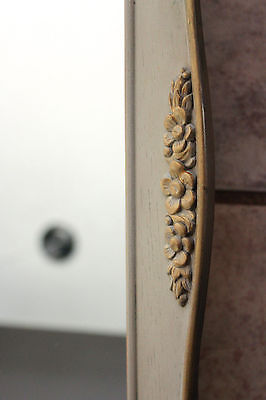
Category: cabinet